Polymetallic replacement deposit

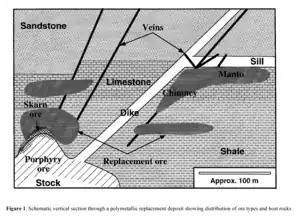
Cartoon cross-section showing manto ore deposits (USGS)

A polymetallic replacement deposit, also known as carbonate replacement deposit or high-temperature carbonate-hosted Ag-Pb-Zn deposit, is an orebody of metallic minerals formed by the replacement of sedimentary, usually carbonate rock, by metal-bearing solutions in the vicinity of igneous intrusions. When the ore forms a blanketlike body along the bedding plane of the rock, it is commonly called a manto ore deposit. Other ore geometries are chimneys and veins. Polymetallic replacements/mantos are often stratiform wall-rock replacement orebodies distal to porphyry copper deposits, or porphyry molybdenum deposits. The term manto is derived from the Spanish word "manto", meaning "mantle" or "cloak".